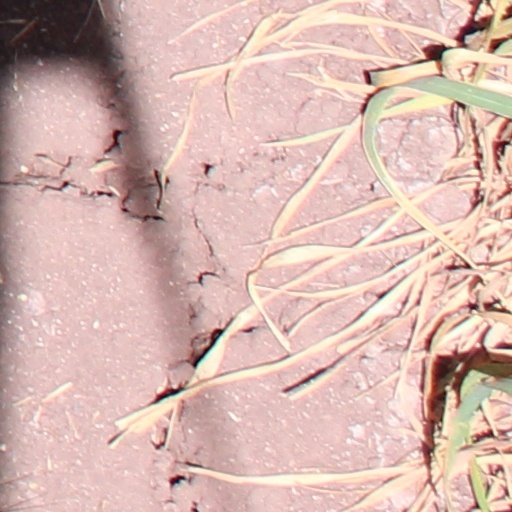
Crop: wheat